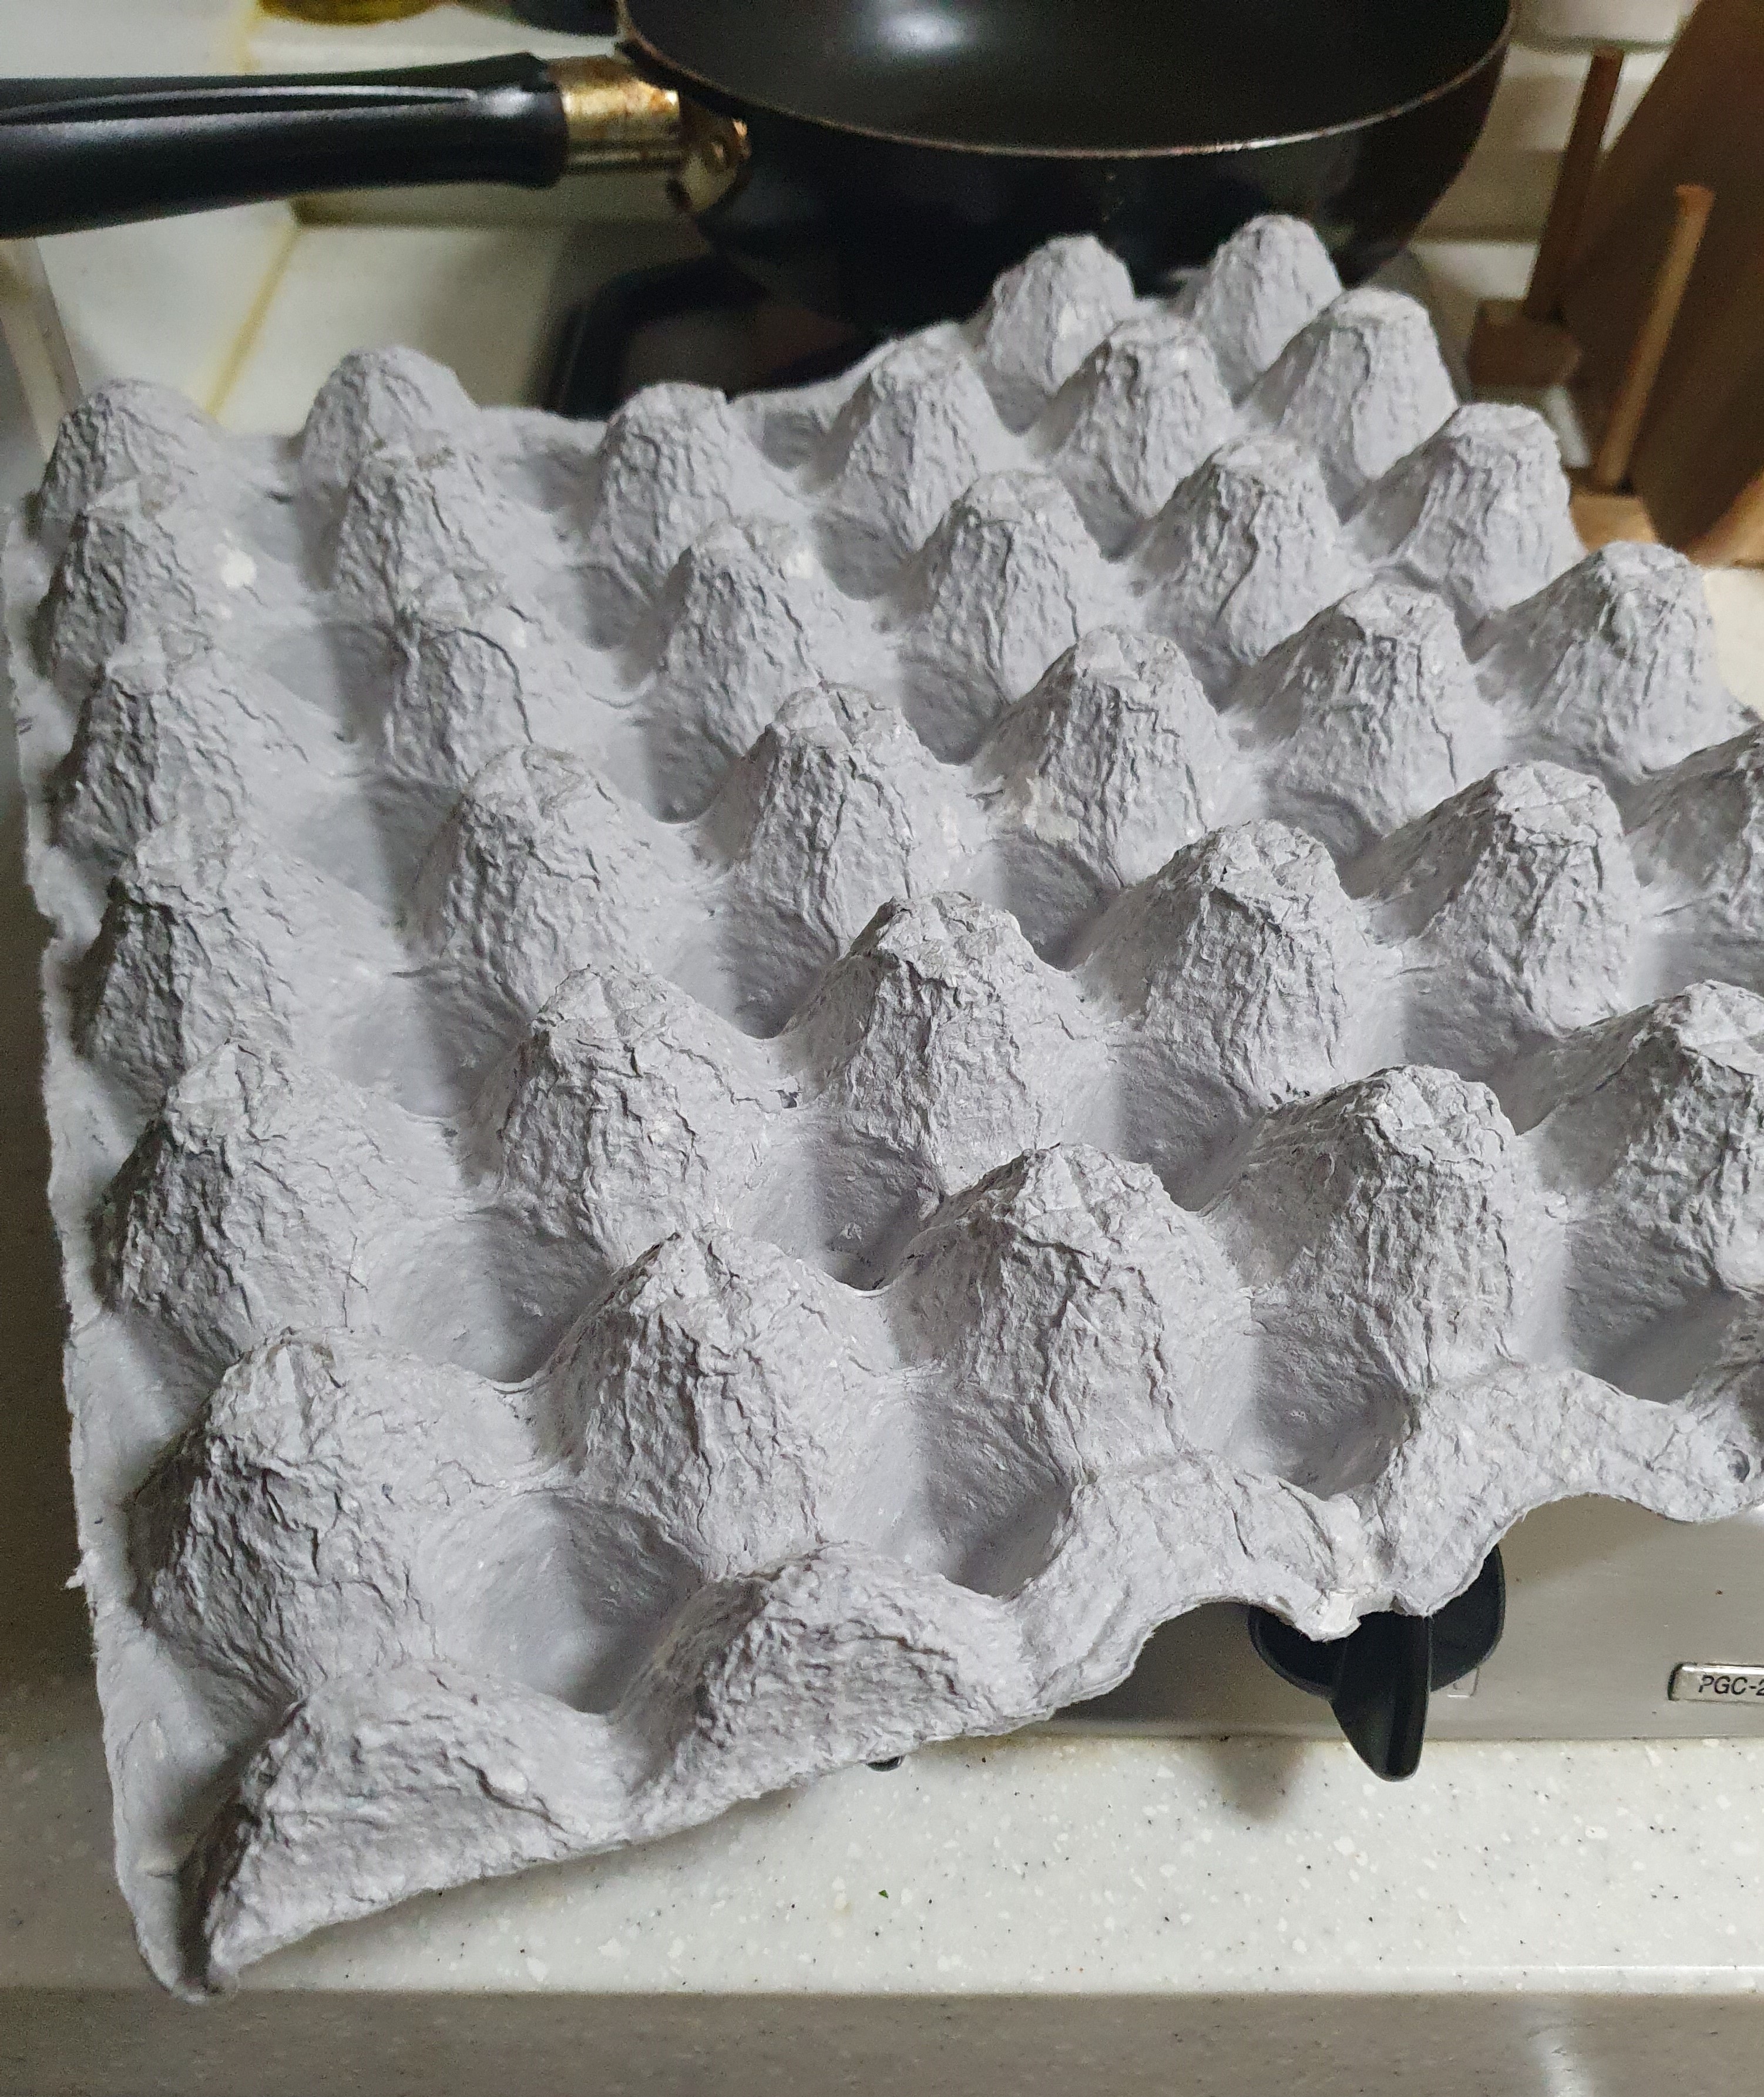
Label: cardboard